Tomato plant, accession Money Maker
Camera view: vertical (180 deg); turntable rotation: 120 degrees
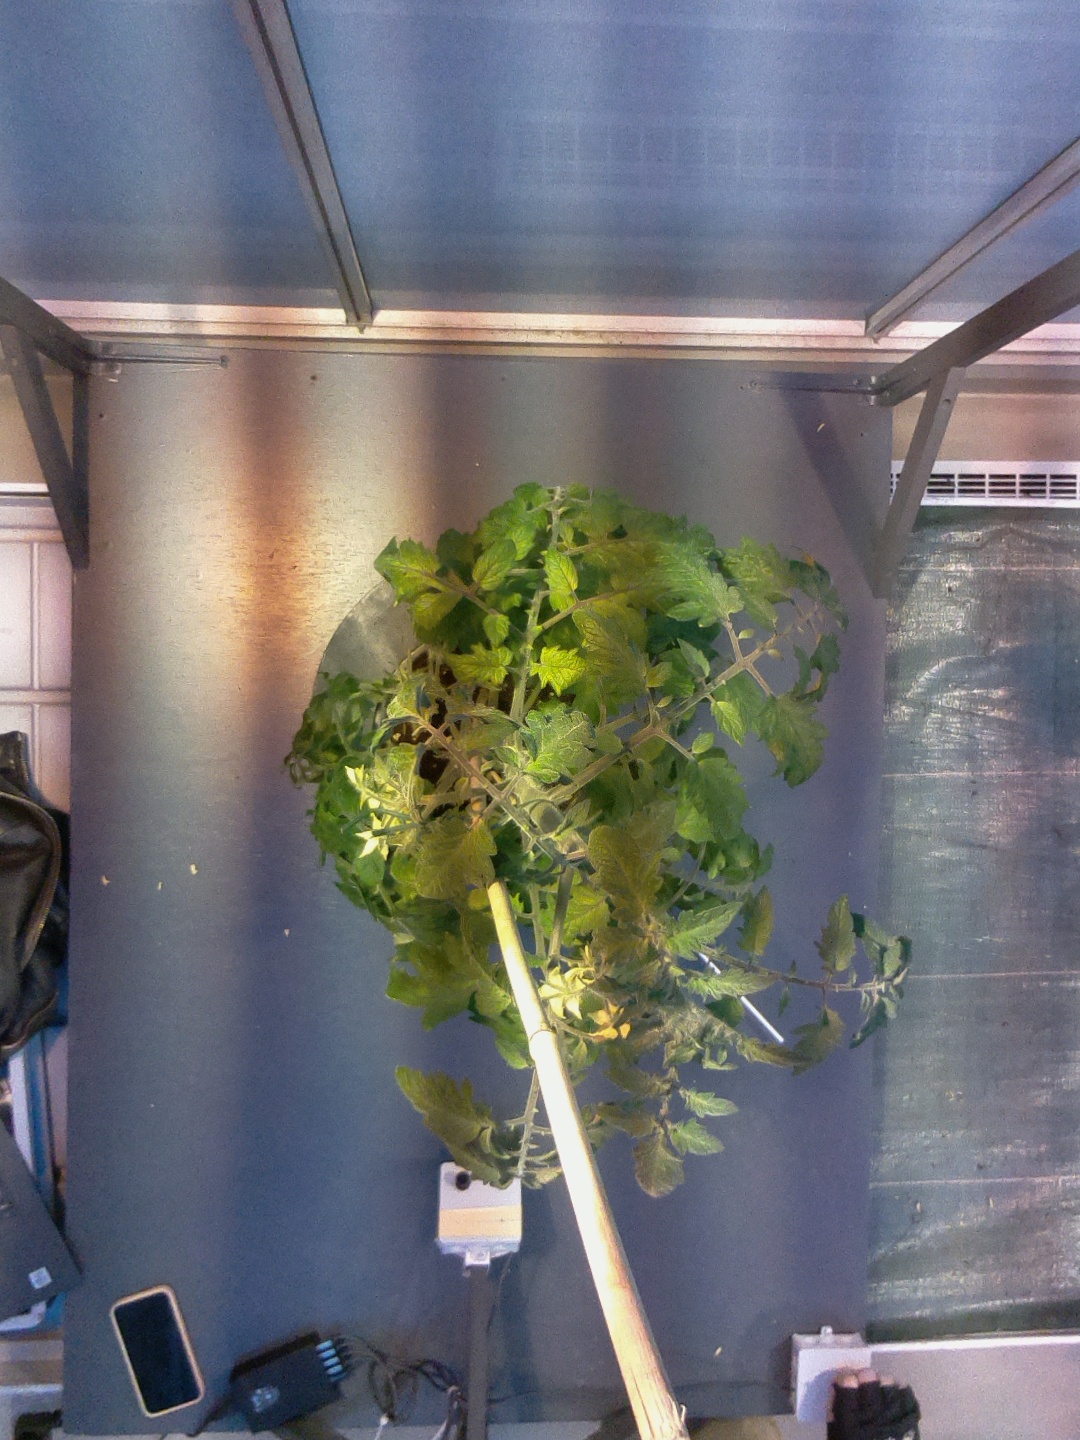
BBCH growth stage 70: Fruits at the main stem or branches visibles